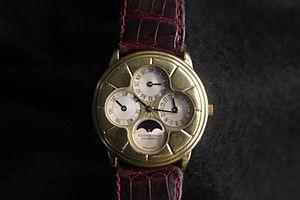
montre à quantième perpétuel,
Audemars Piguet, fondée en 1875 par Jules-Louis Audemars et Edward-Auguste Piguet, est une manufacture d'horlogerie suisse, installée au Brassus dans la vallée de Joux.